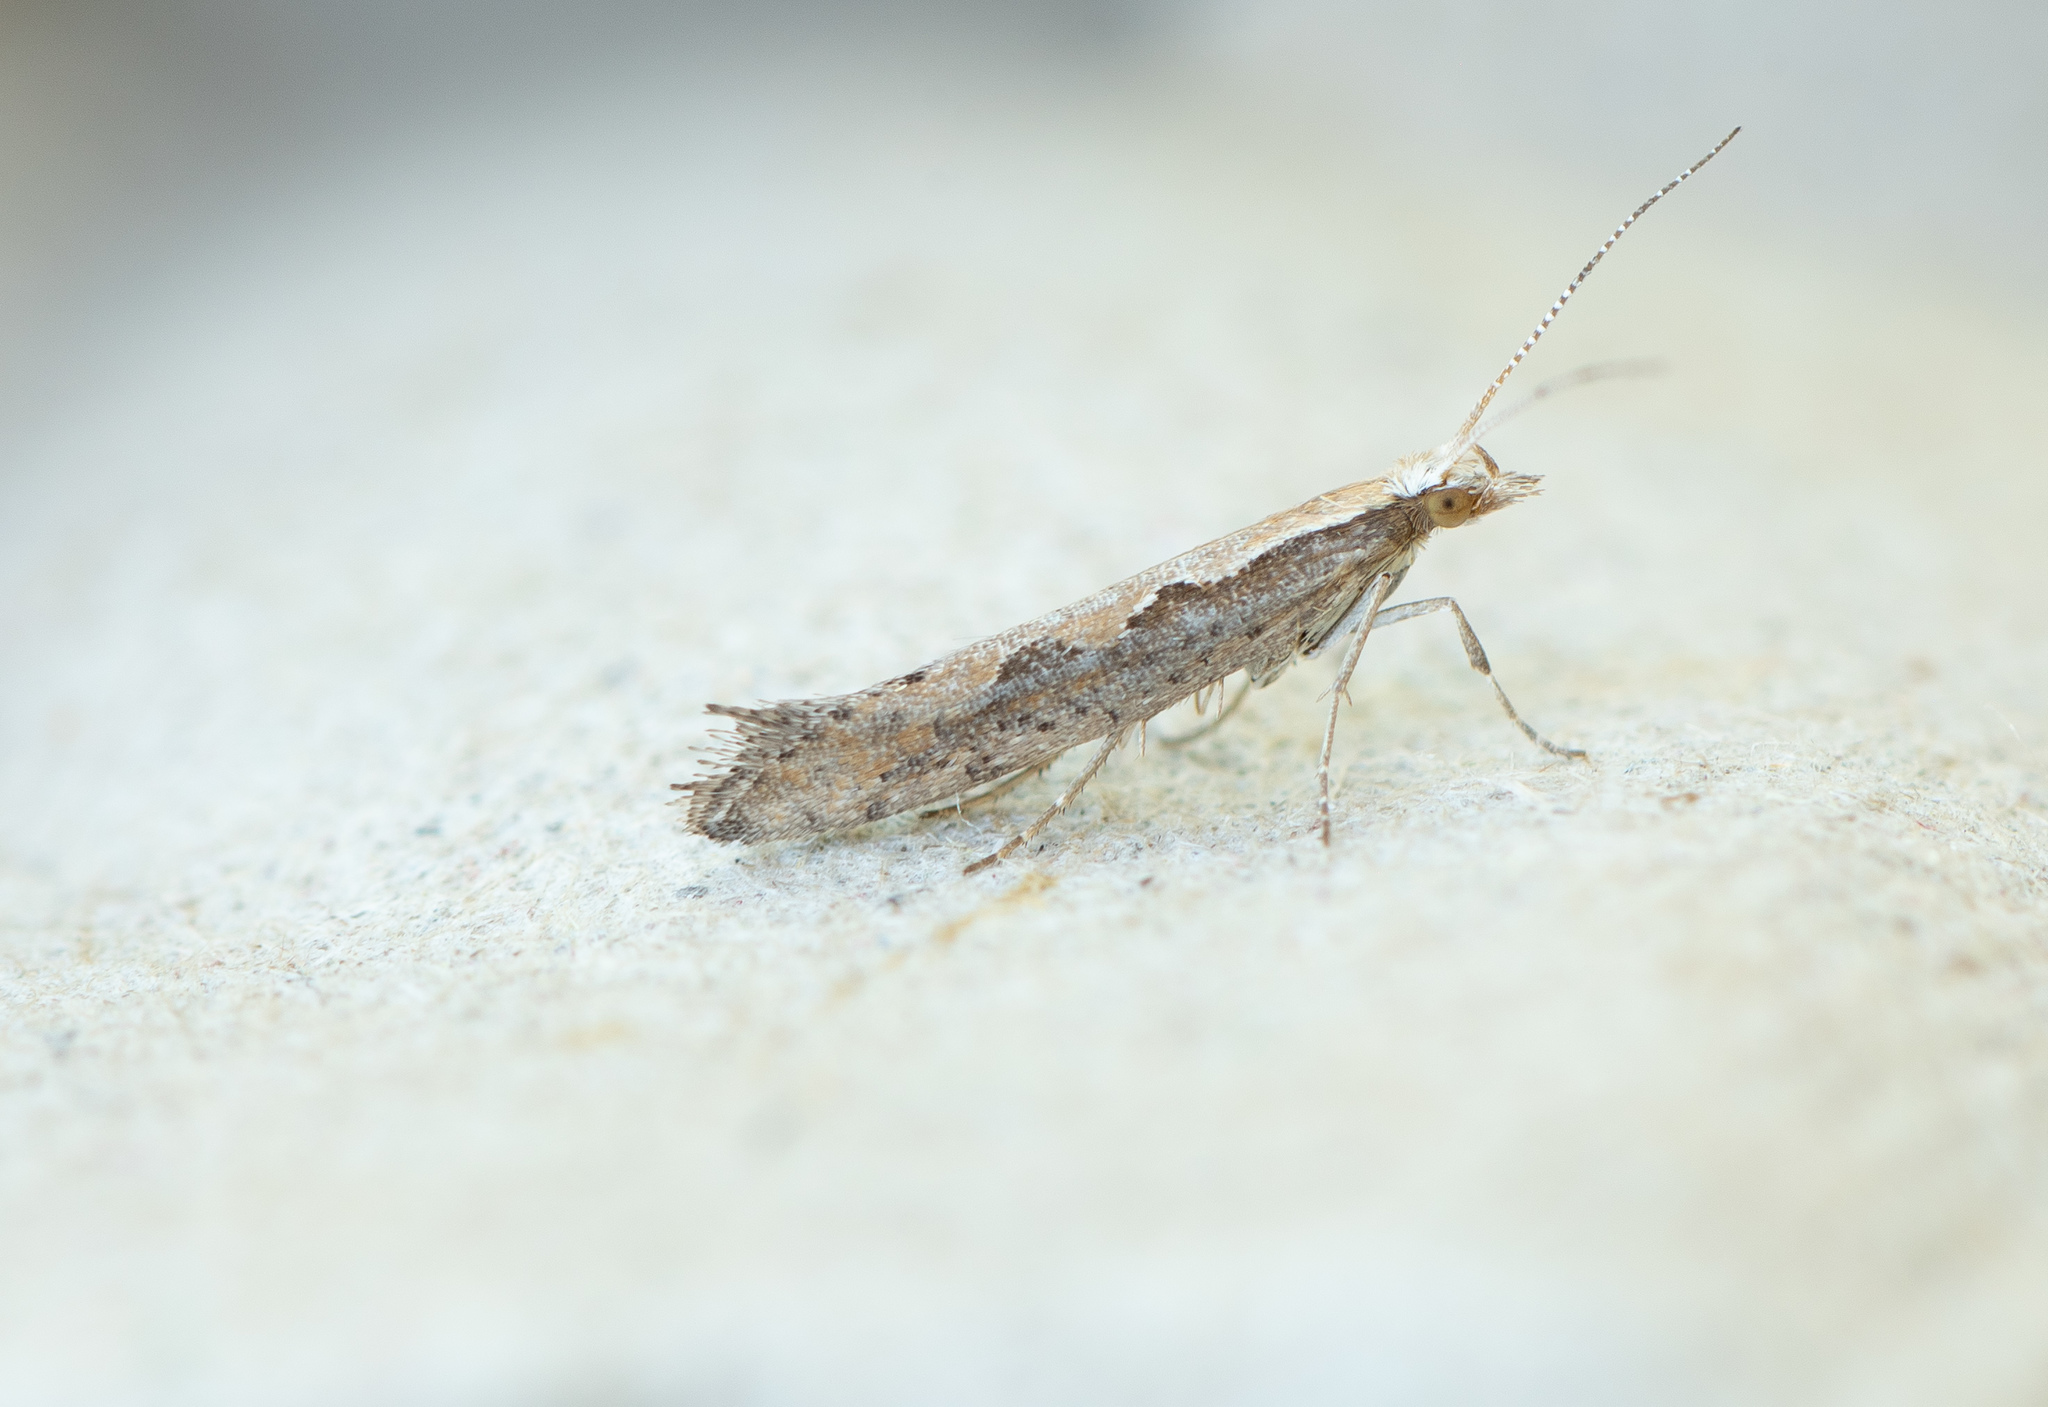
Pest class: diamondback_moth